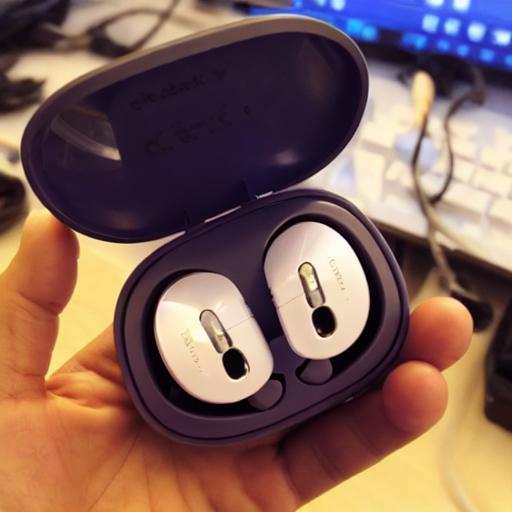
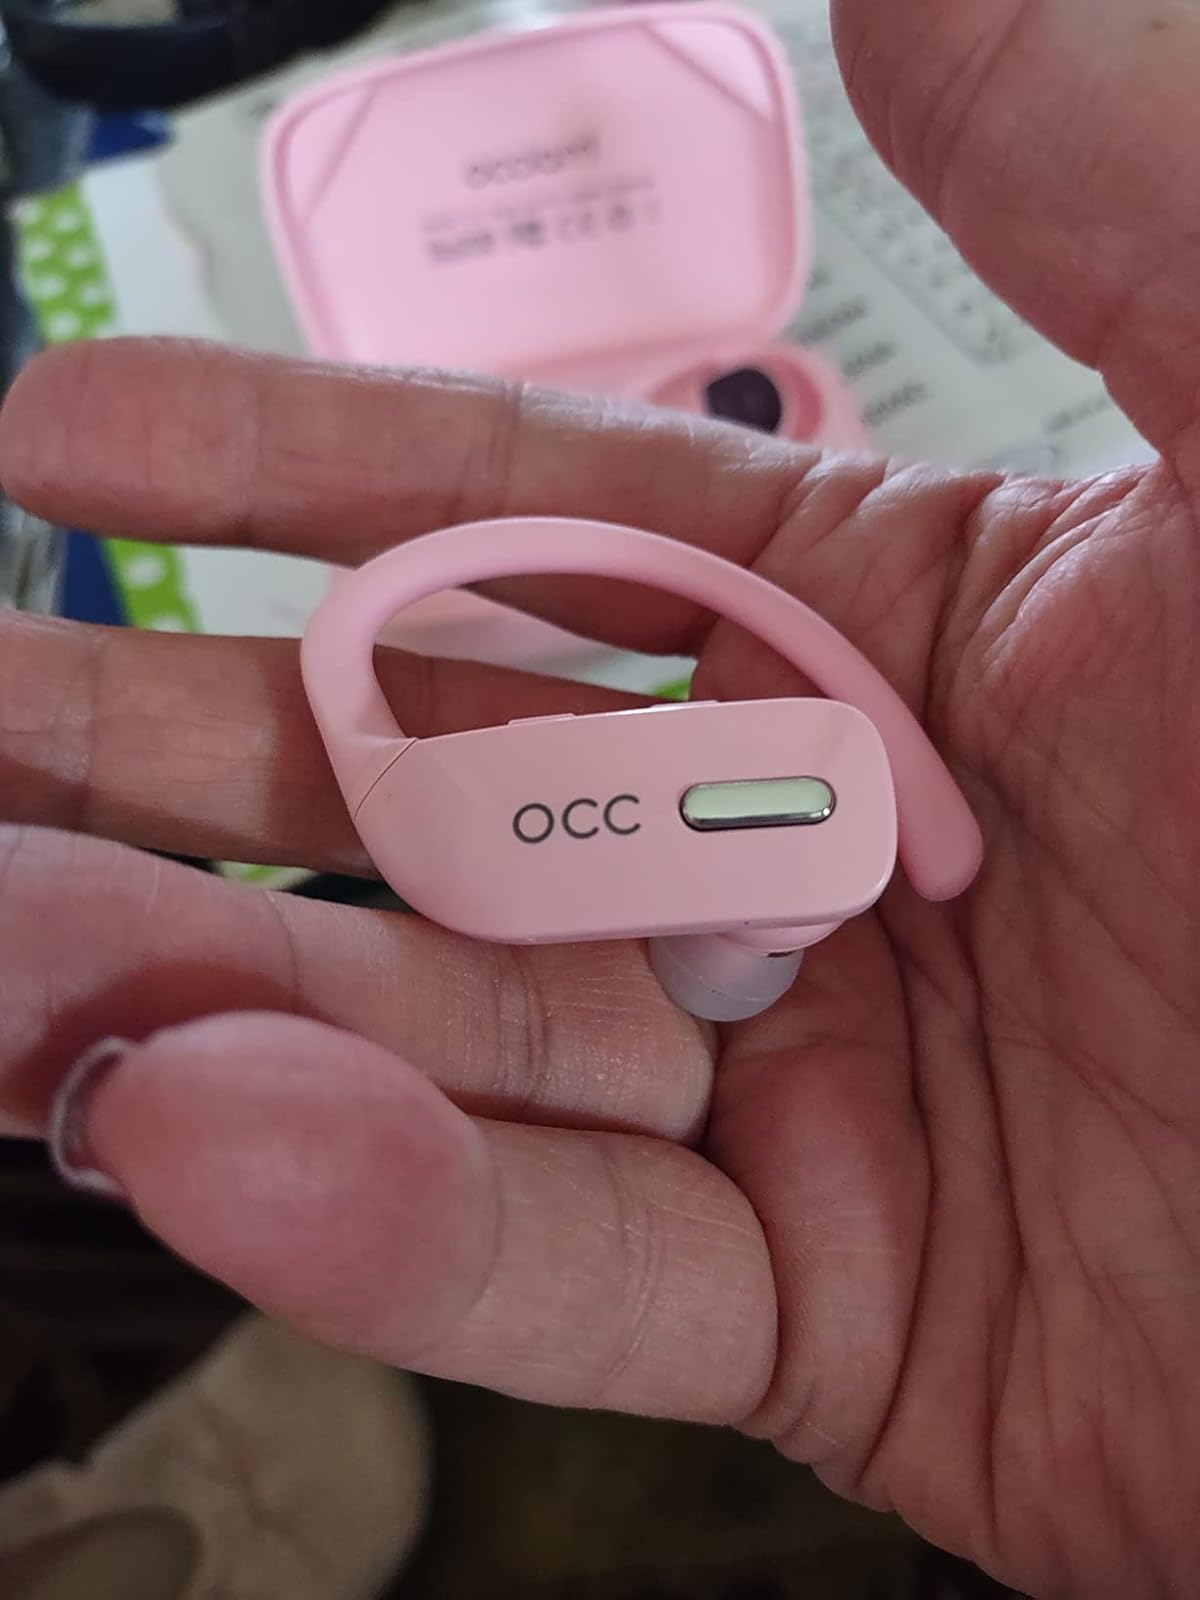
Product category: earbuds
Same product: no